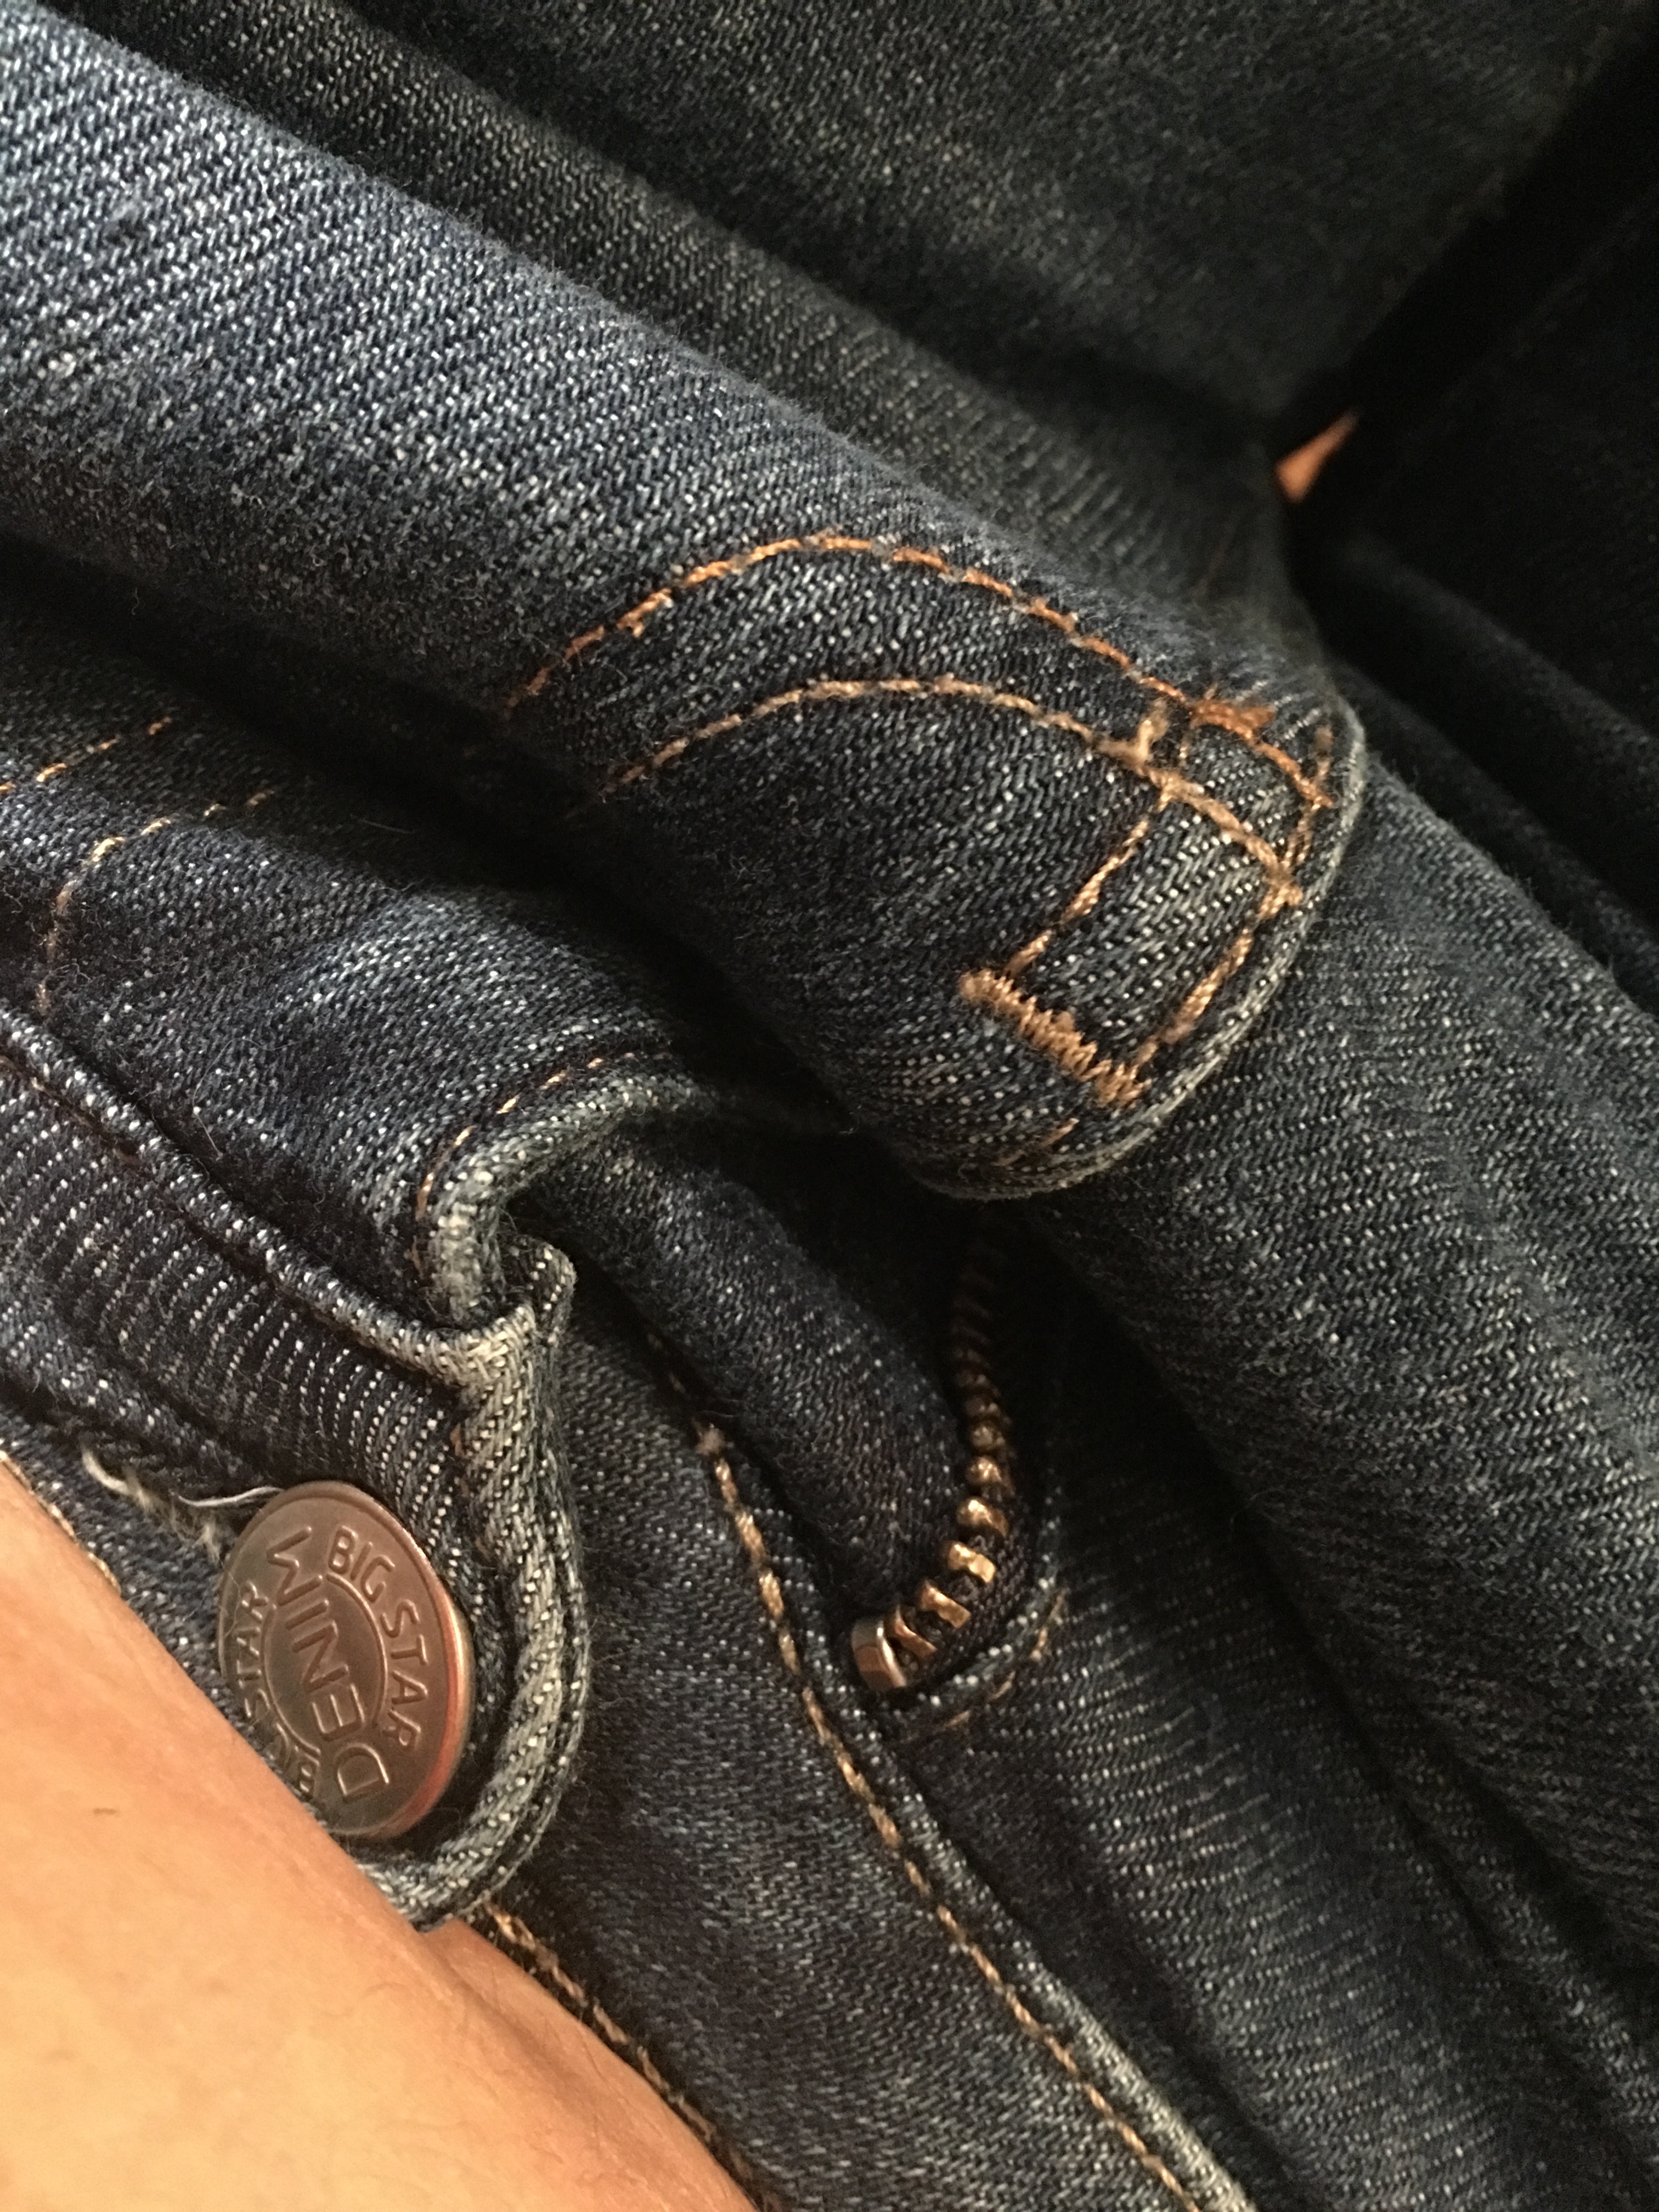
glove, leather, web, jeans, brown, blue, clothing, material, product, pants, cool image, cool photo, clothes, zipper, big star